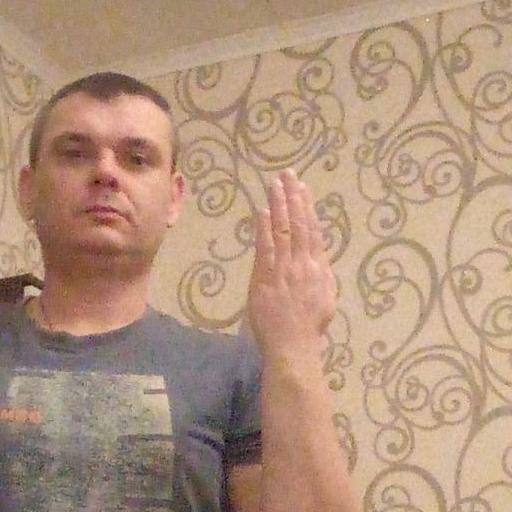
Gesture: stop_inverted